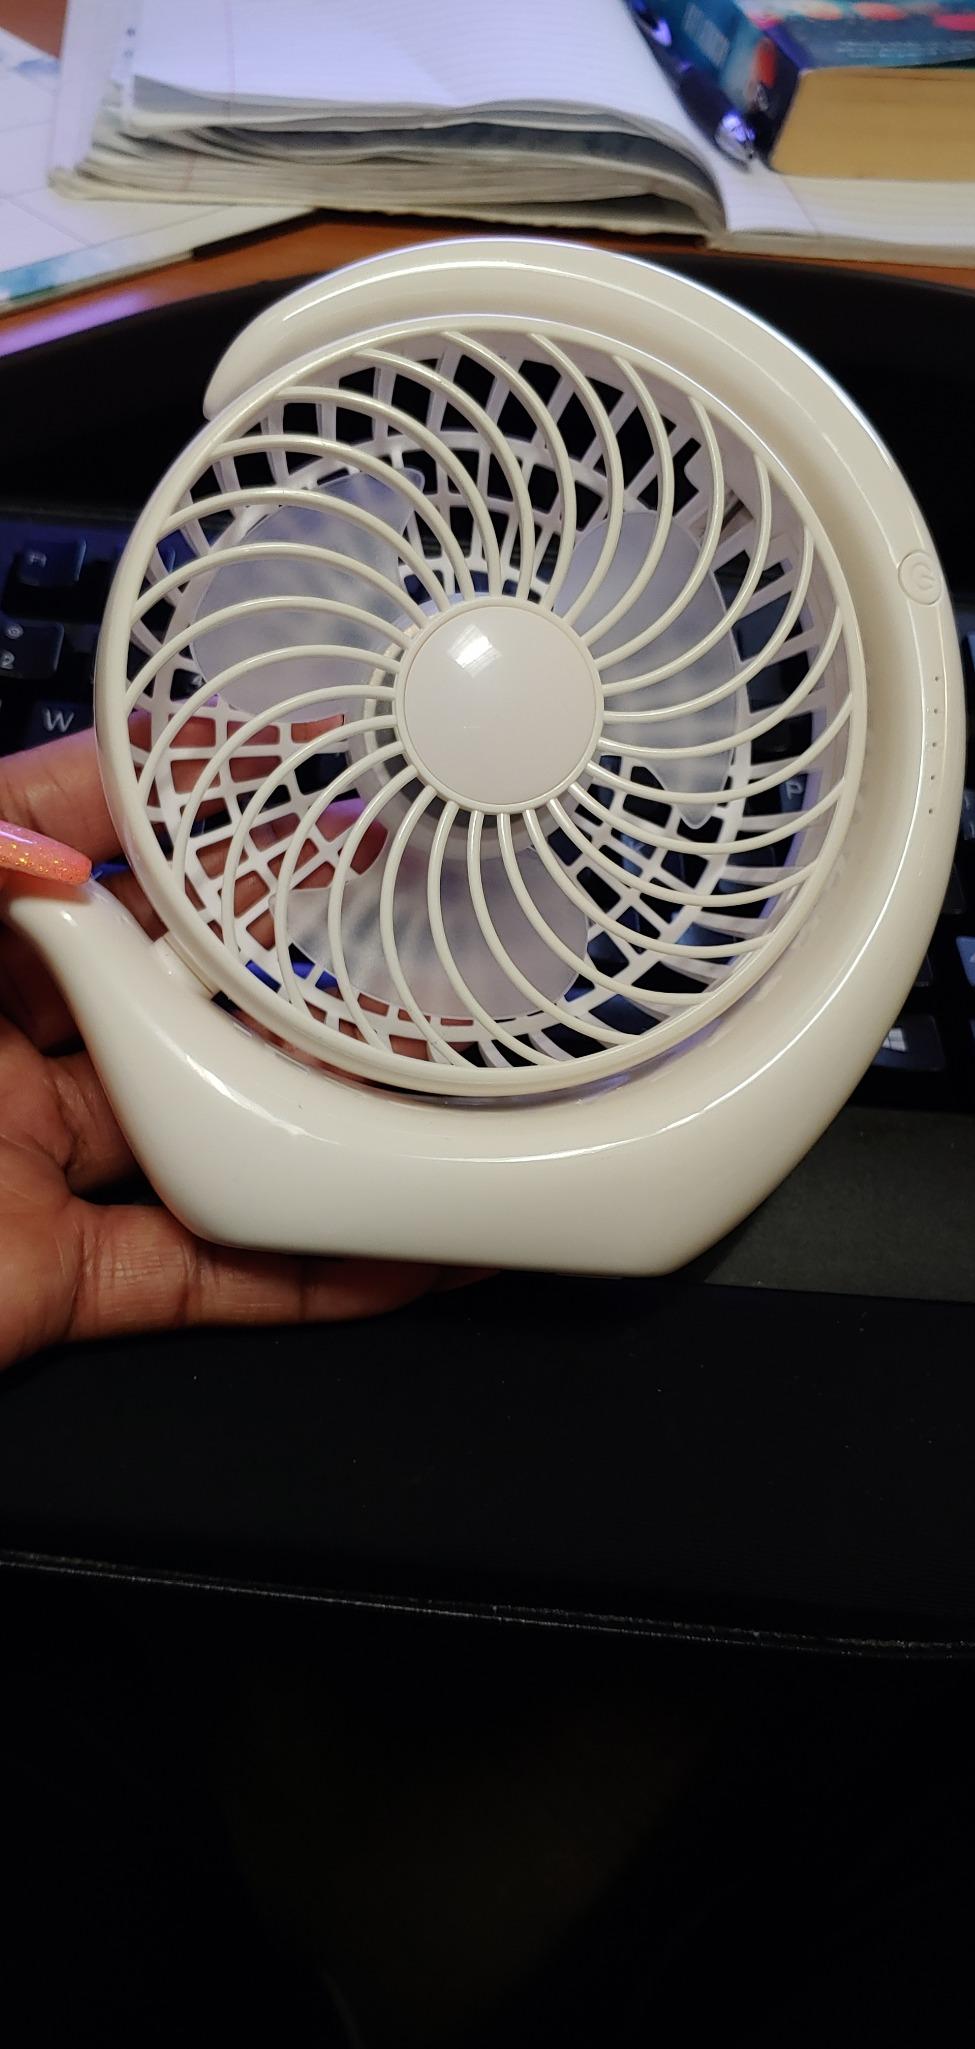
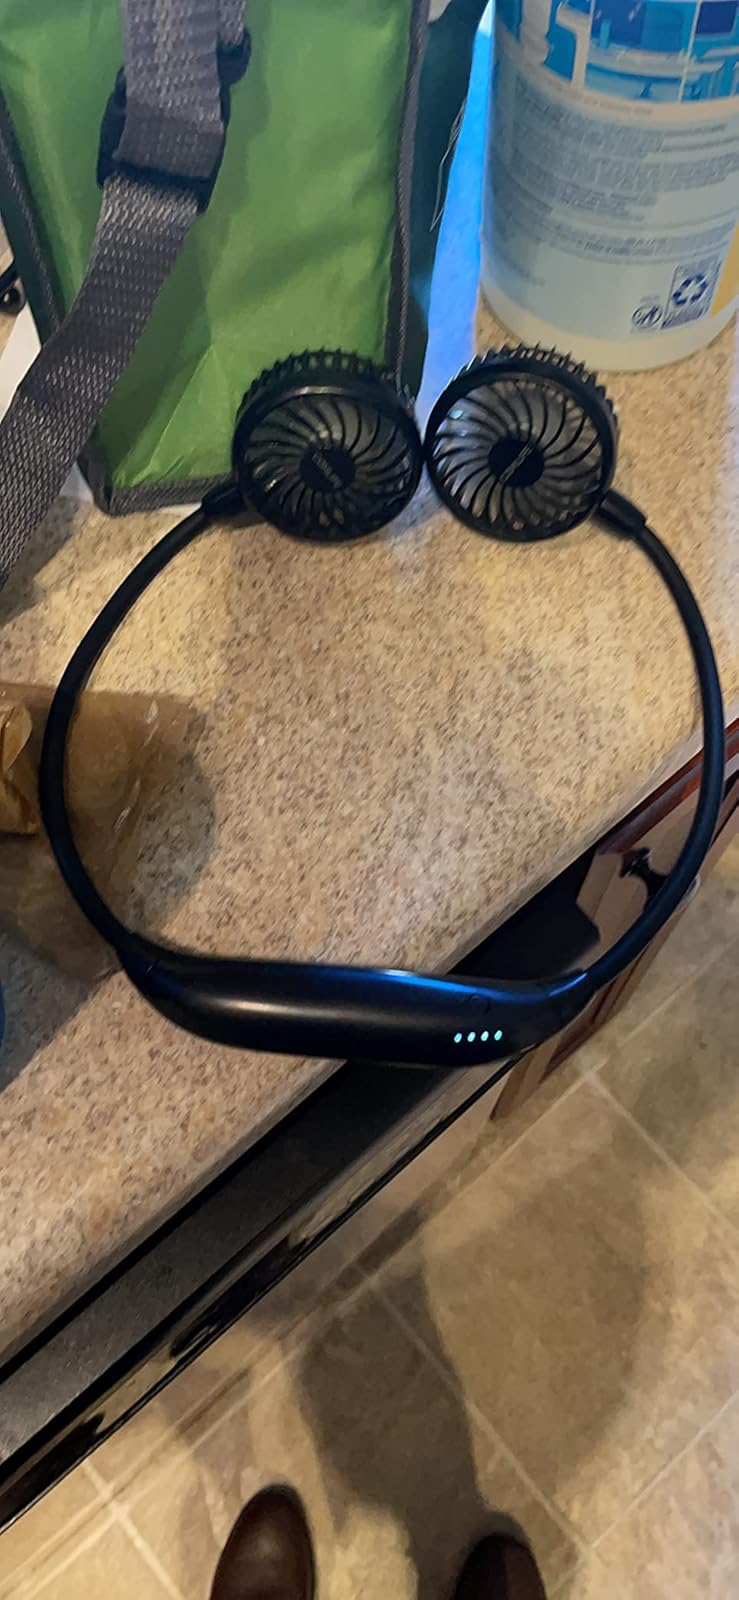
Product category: fan
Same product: no